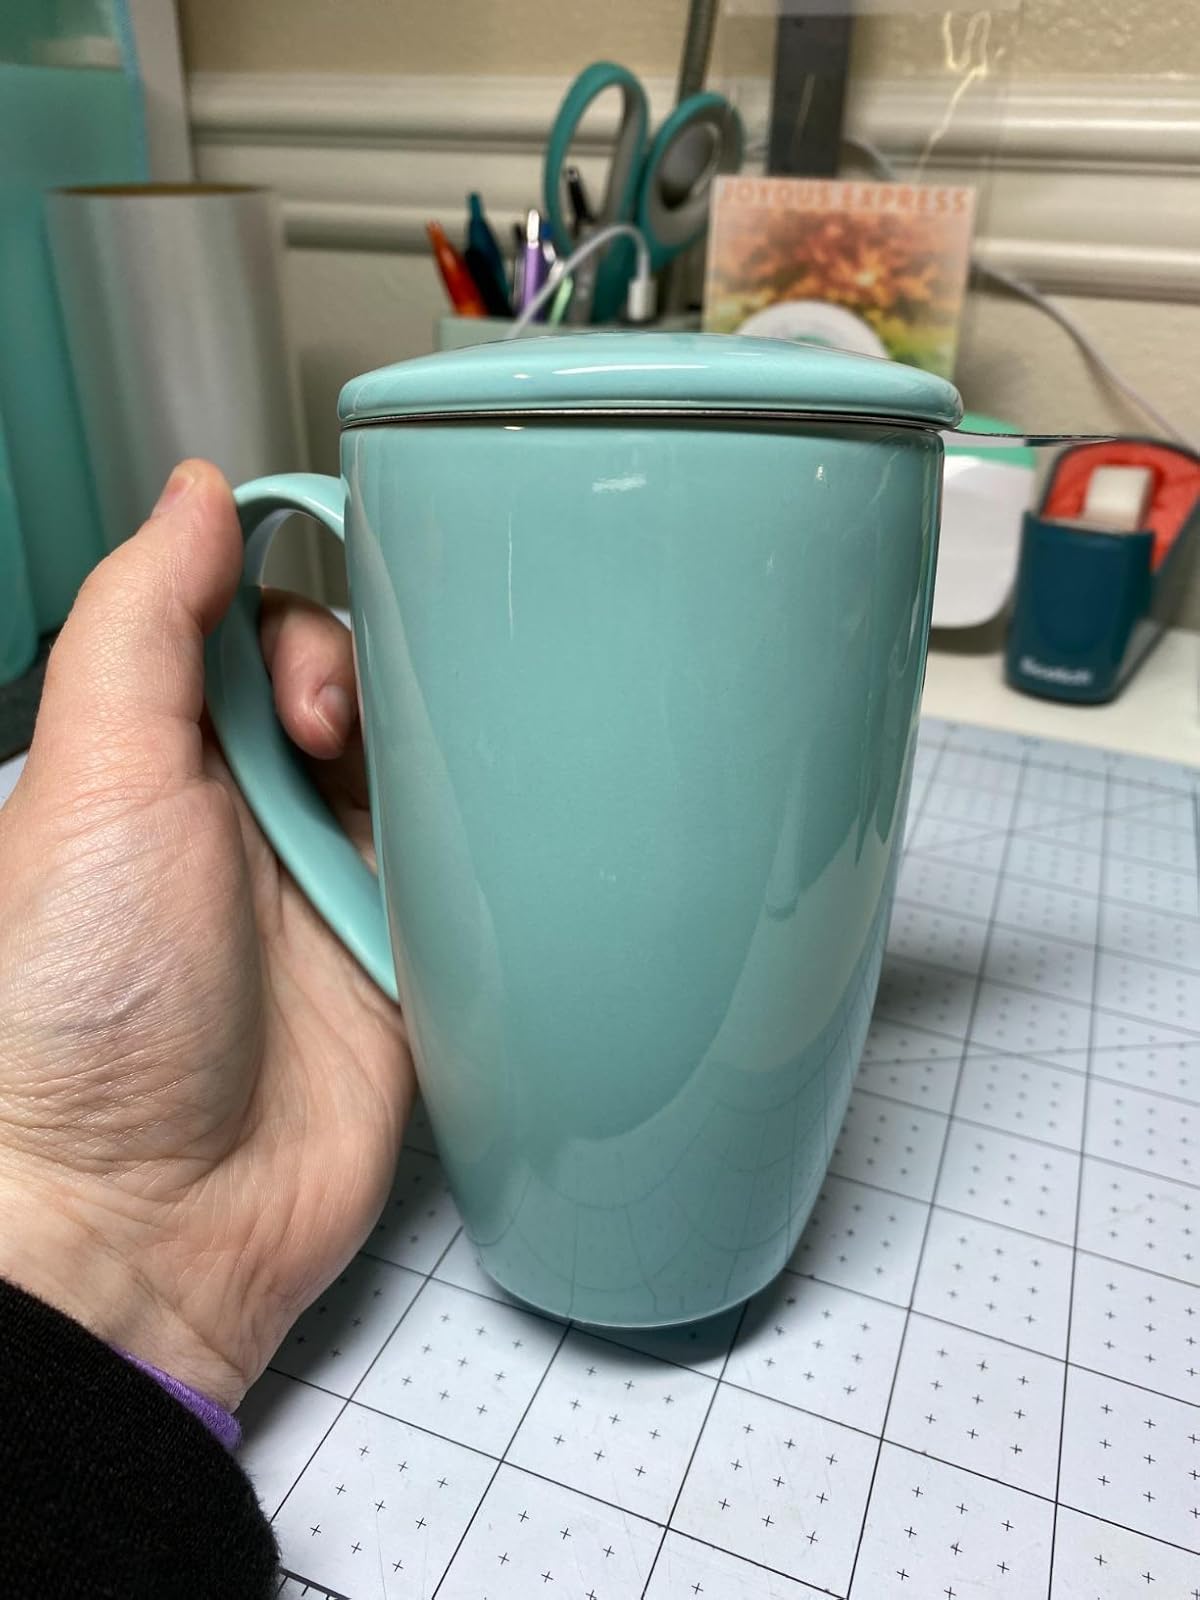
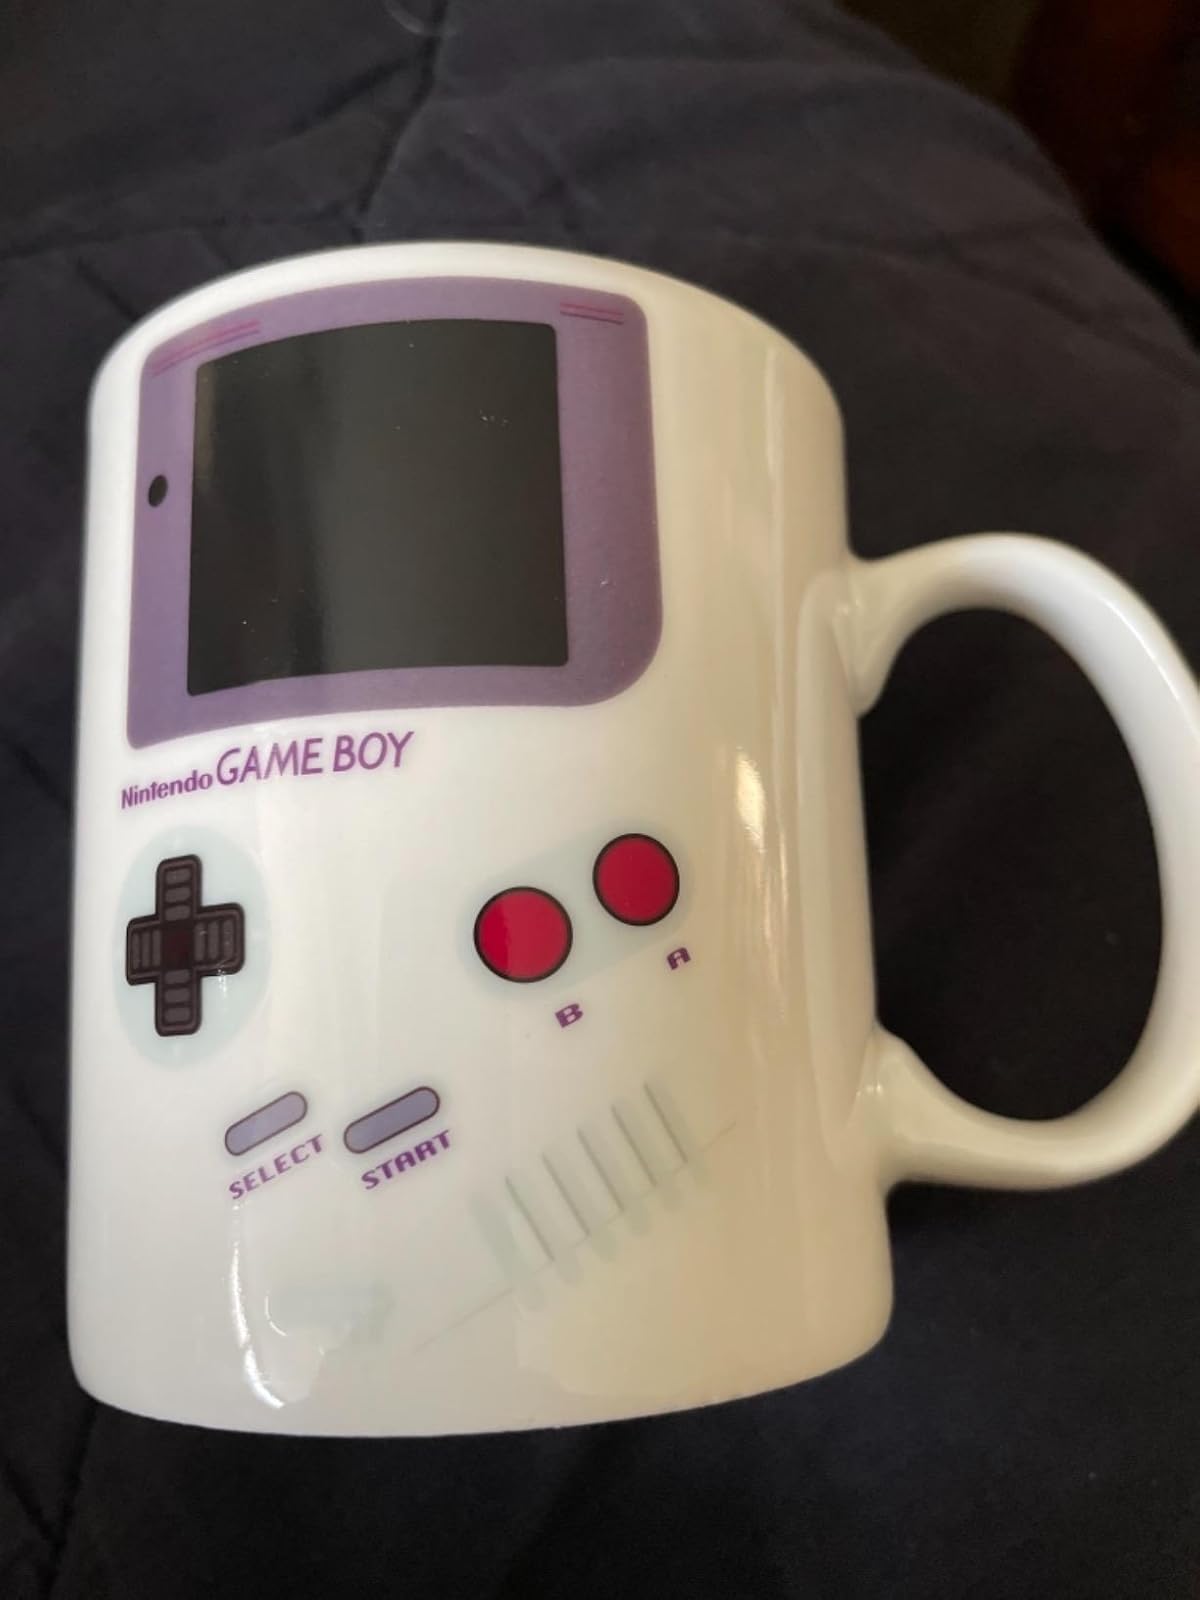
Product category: items_mug
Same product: no